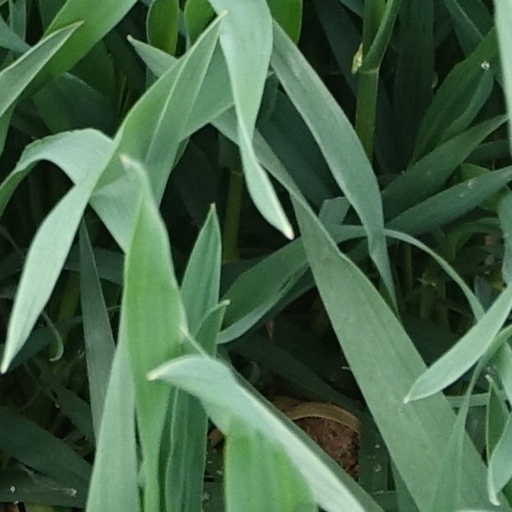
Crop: wheat